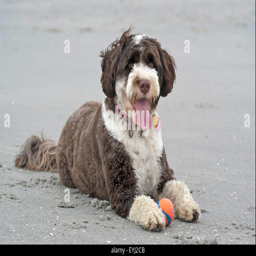
a brown and white animal lying on a beach with a ball , panting